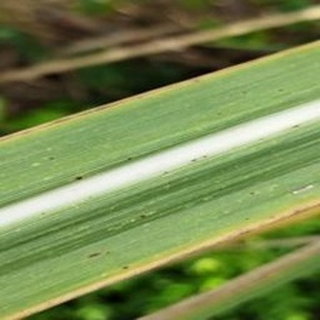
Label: sugarcane_rust